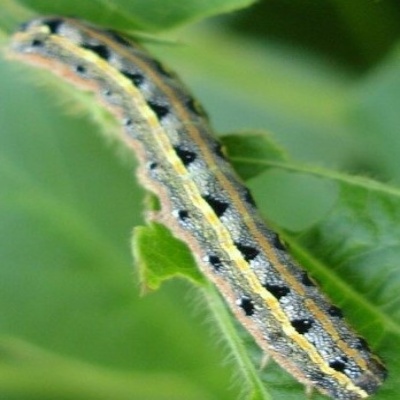
Crop: Maize
Condition: fall armyworm